Matt Lambros

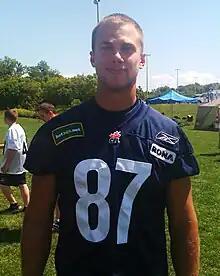
Lambros with the Toronto Argonauts in 2009

Matthew Lambros (born February 8, 1985) is a Canadian former professional football wide receiver who played in the Canadian Football League (CFL). He was selected by the Toronto Argonauts in the second round of the 2009 CFL draft. He played college football for the Liberty Flames. He was also a member of the Montreal Alouettes.